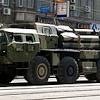
Label: Self Propelled Artillery